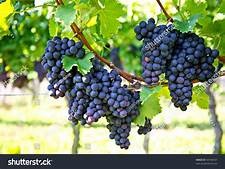
Label: grape